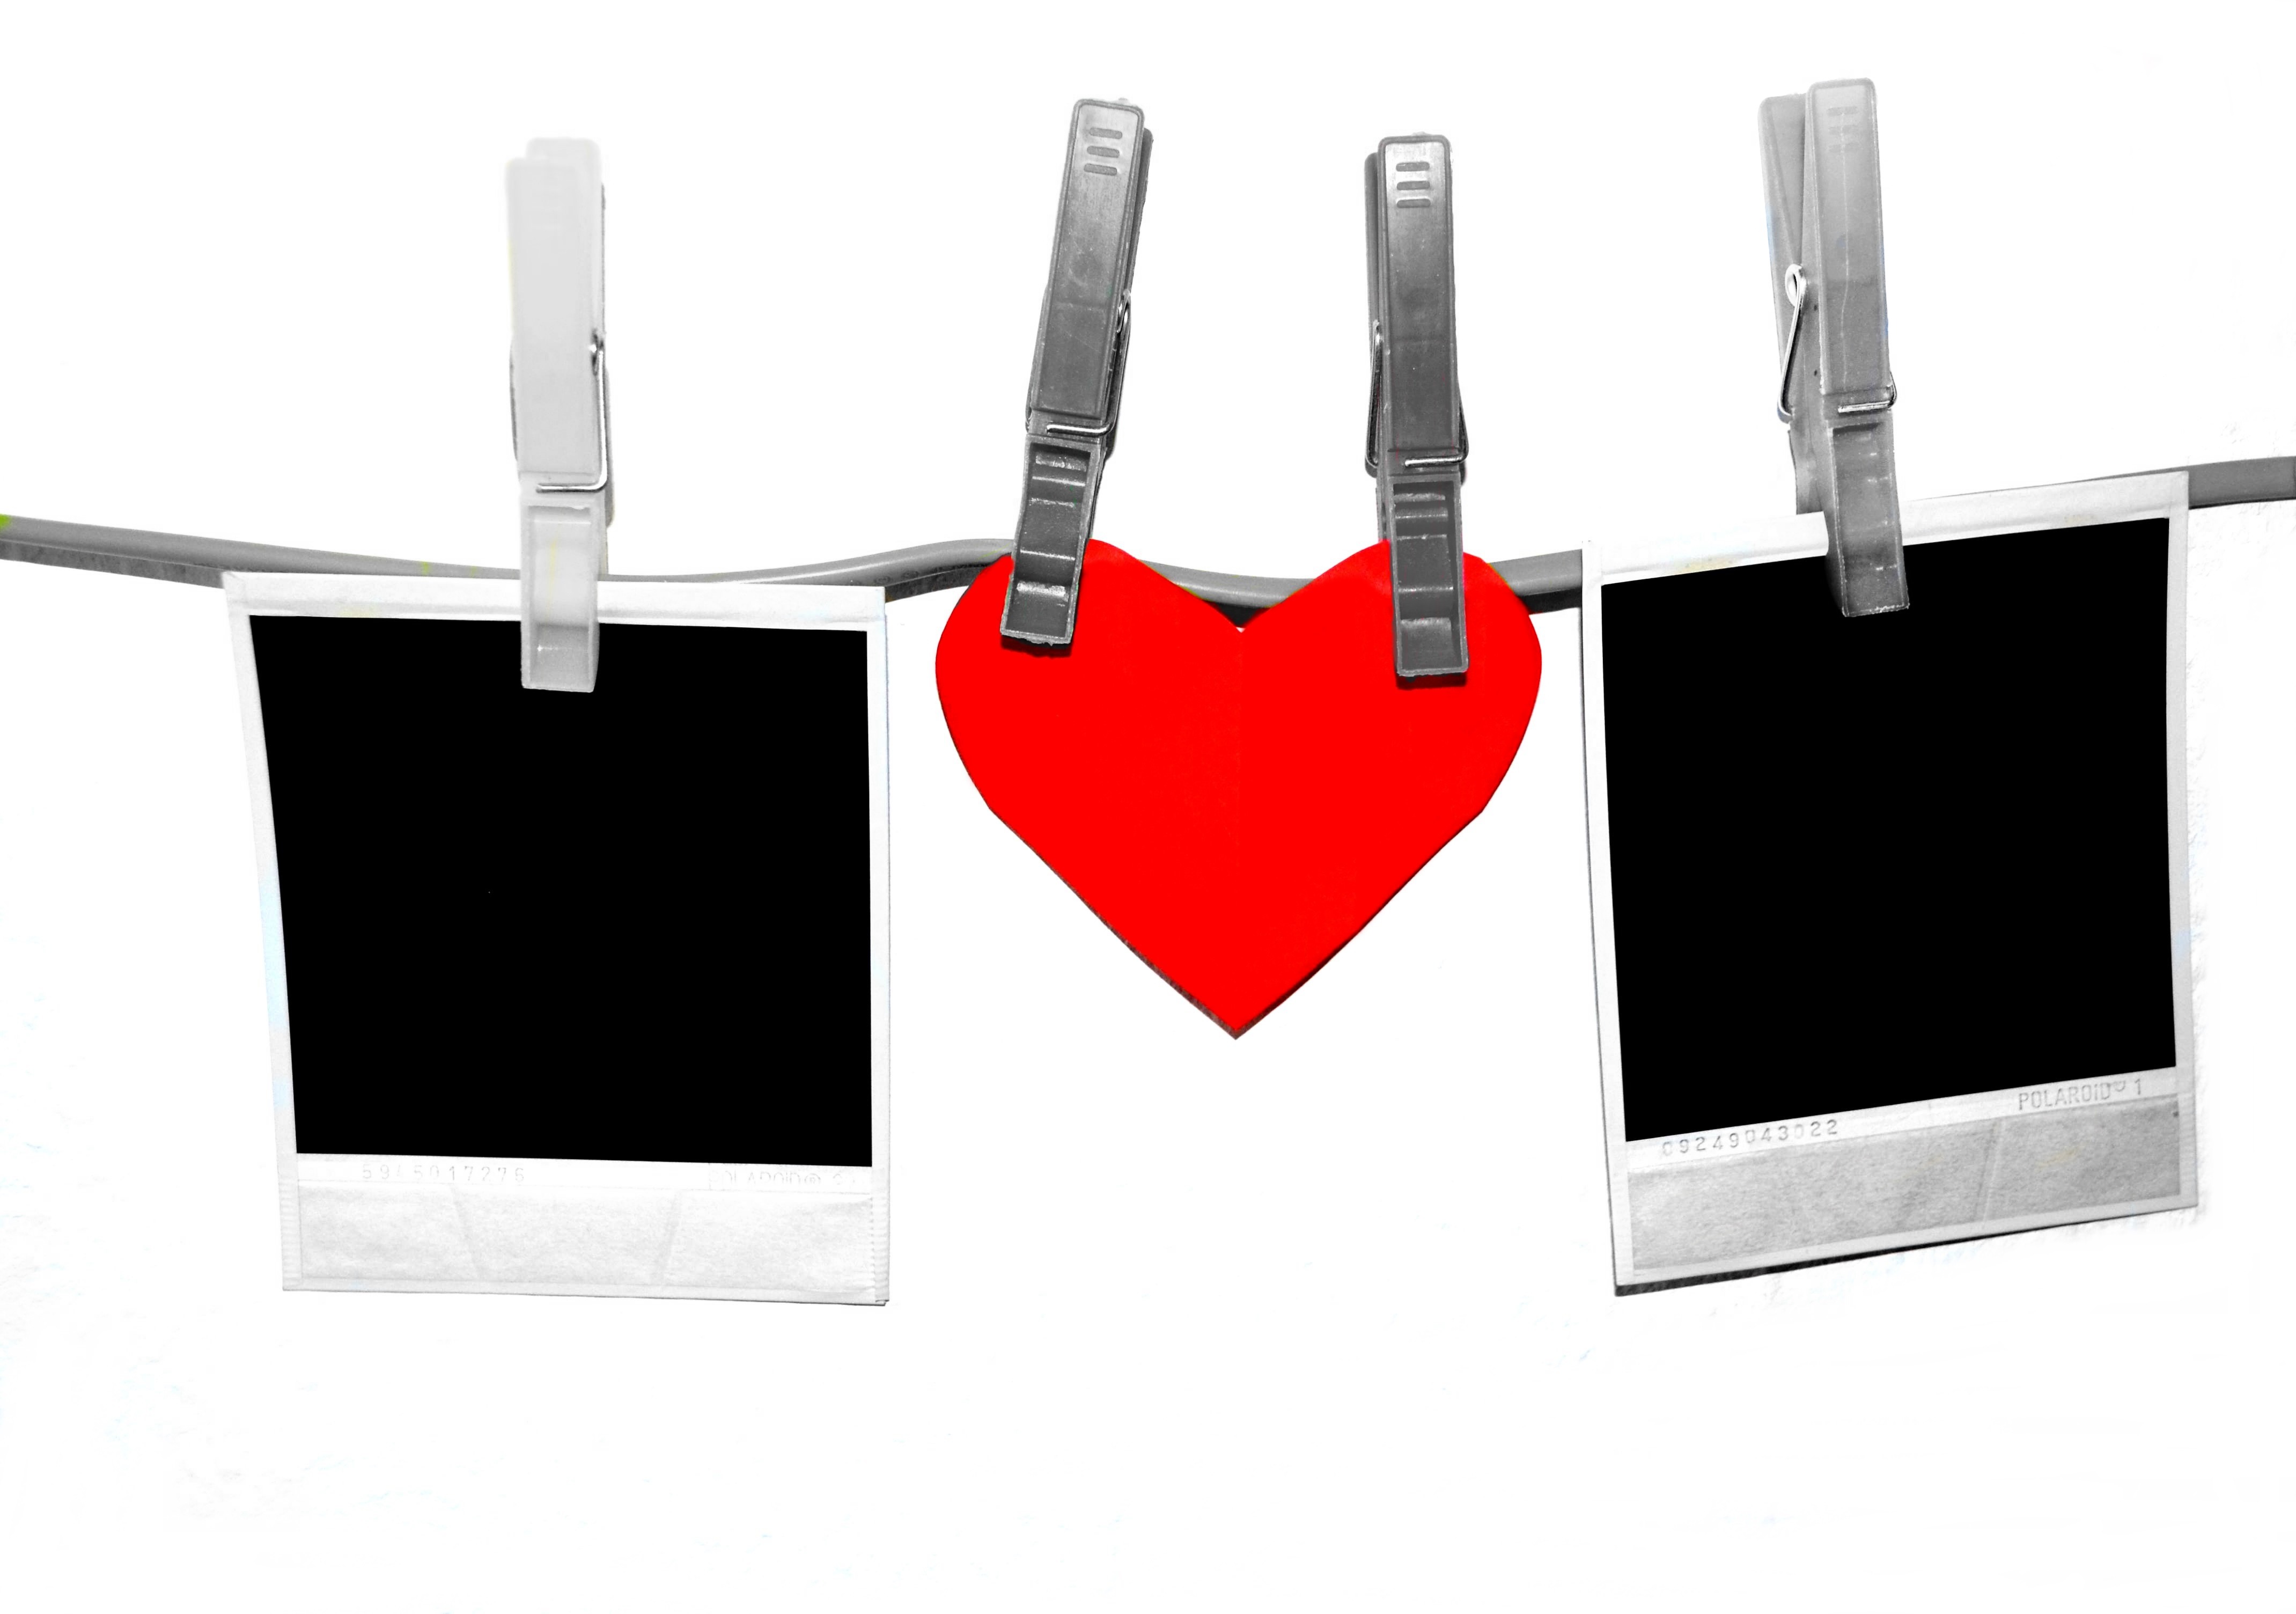
heart, polaroid, brand, product, moustache, clothespins